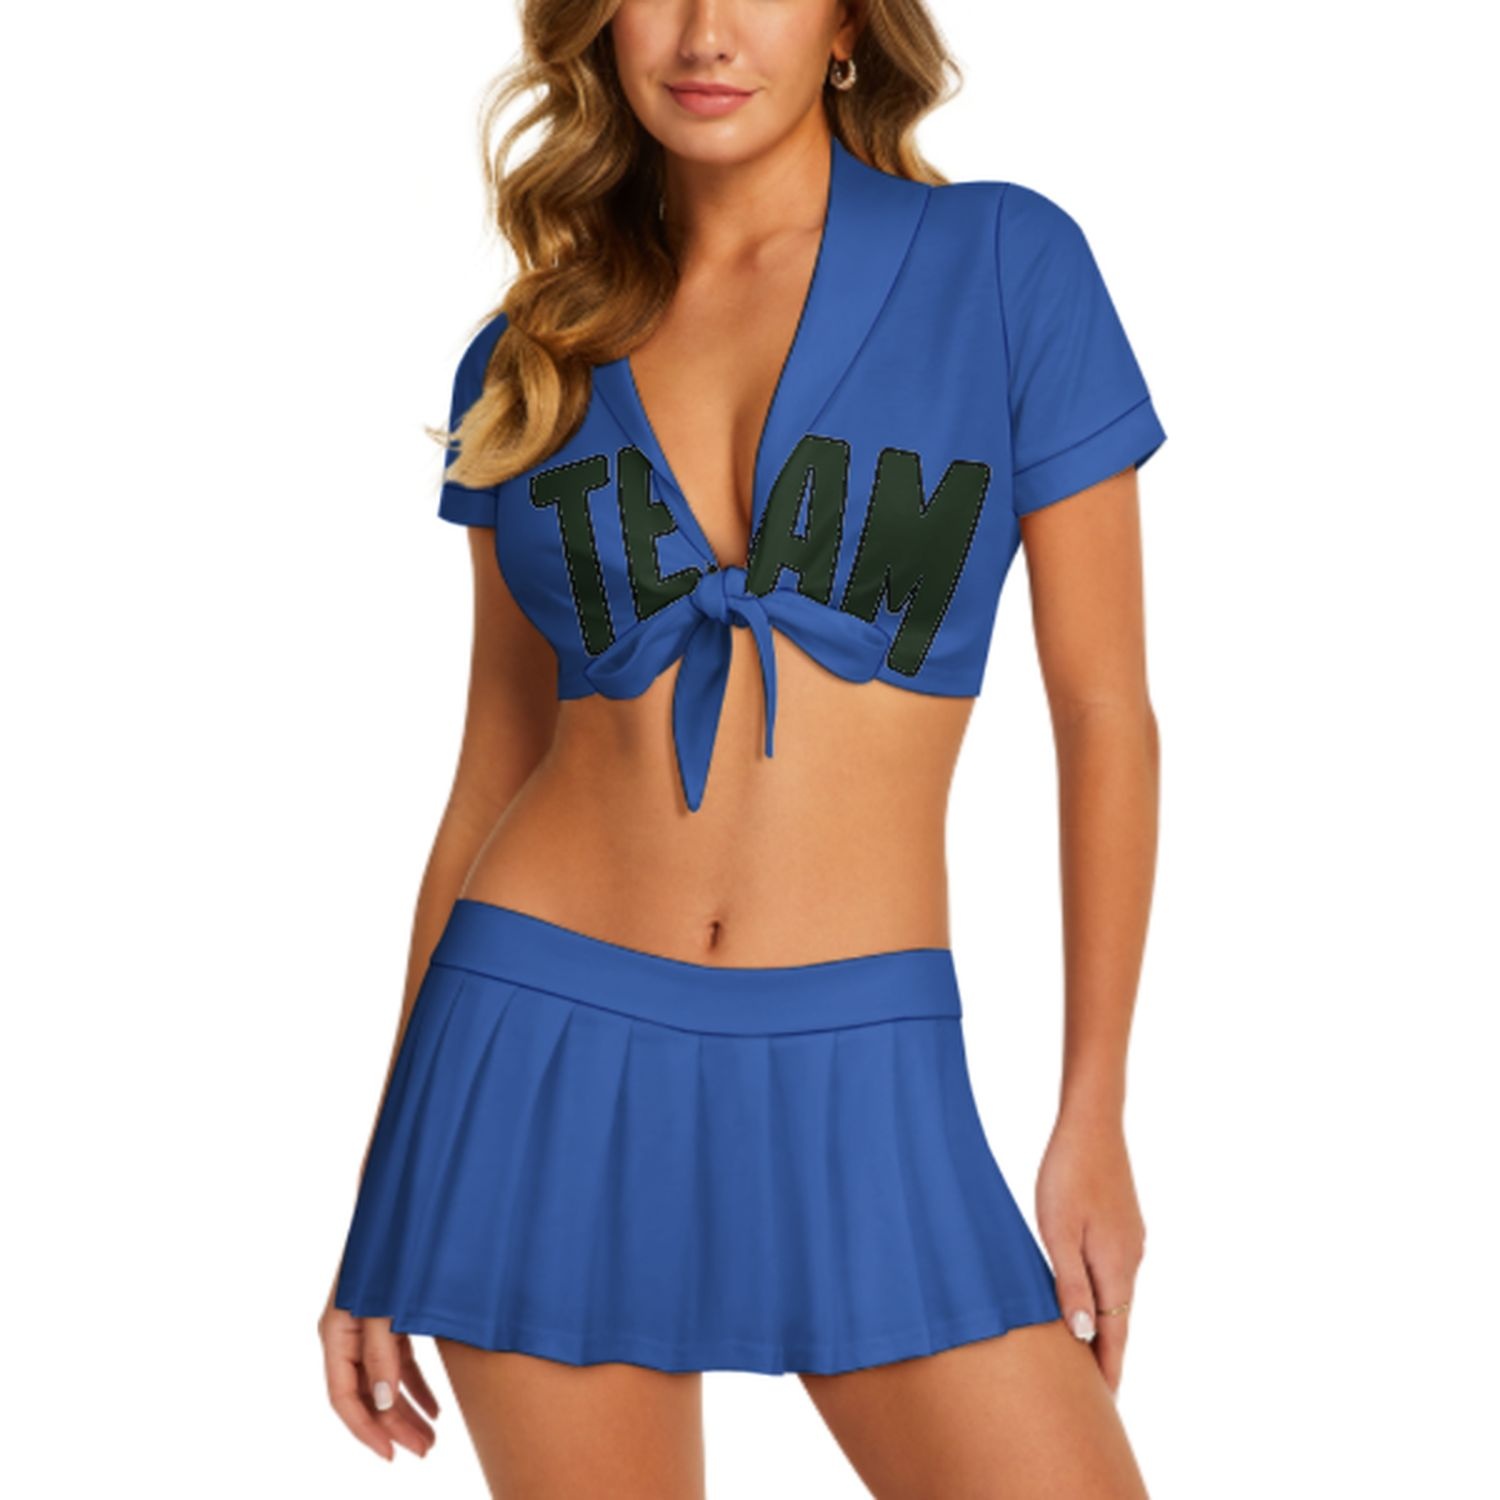
Maßgeschneidertes Himmelblau Tannengrün Cheerleader Outfit Set
Sportliches und feminines Cheerleader Outfit Set aus atmungsaktivem Polyester mit figurbetontem Schnitt, ideal für Auftritte, Partys und Geschenke.
Brand: Tailorly
Category: Sporting Goods > Athletics > Cheerleading